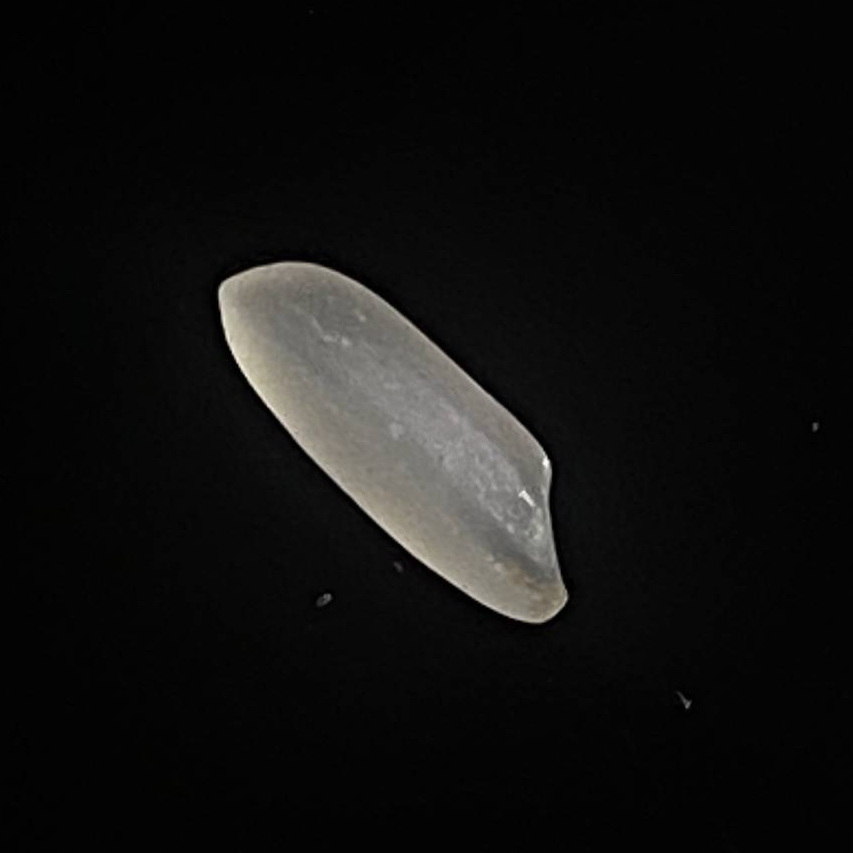
Rice variety: Najirshail